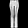
Label: Trouser